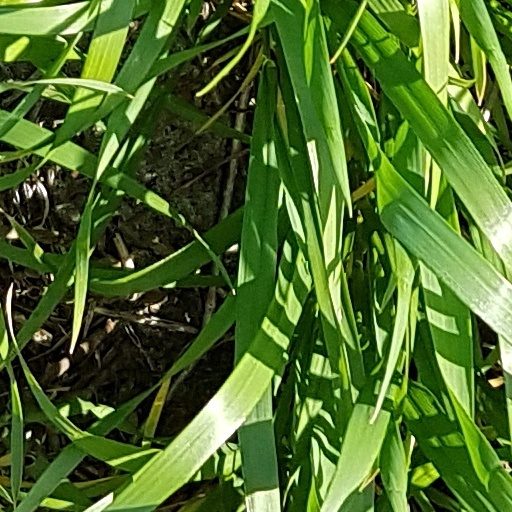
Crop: wheat